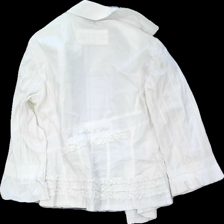
View: back
Type: Shirt
Category: Ladies
Brand: Not in the list
Brand text on label: miss graham
Colors: White
Material: 100% cott
Pattern: Embroidered
Cut: Regular
Size: 40
Season: All
Stains: Minor
Smell: Minor
Damage: gul i krage
Damage location: top center
Price range: <50
Recommended usage: Export
Comment: saknar knapp